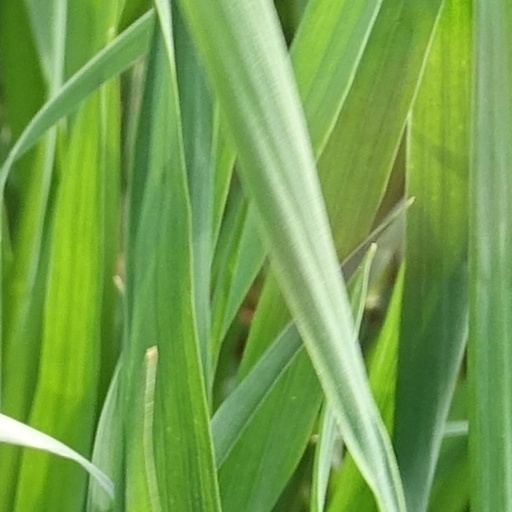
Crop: wheat